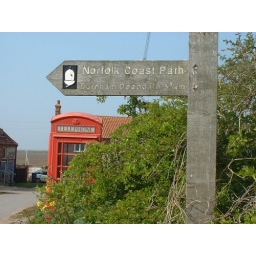
telephone box in Burnham Overy Staithe in Norfolk